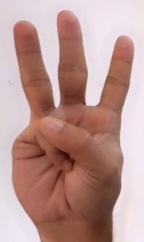
ASL sign: W